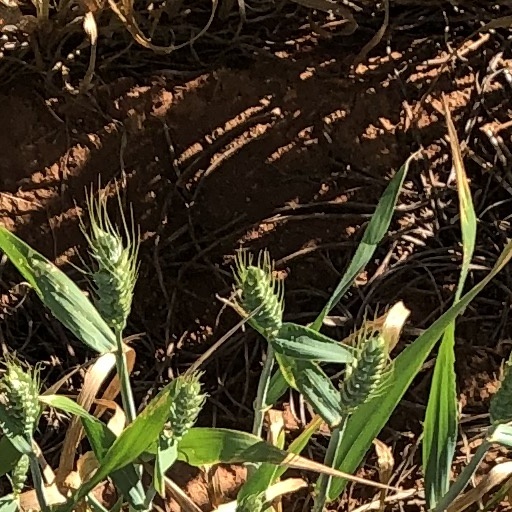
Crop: wheat